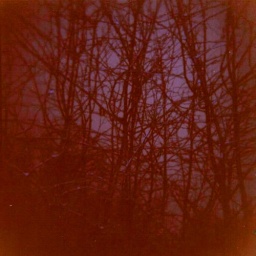
pictures taken around Oma's house using my Holga camera and a blue filter.